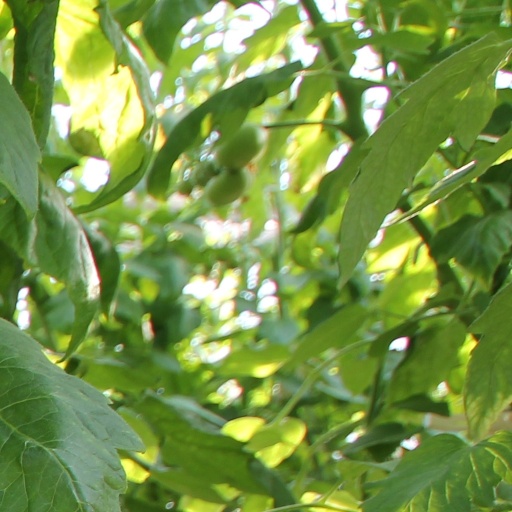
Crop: tomato